A.R.S. Armenian School

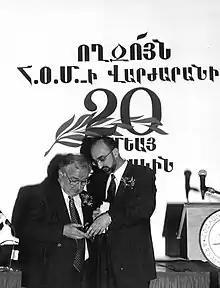
A.R.S. Armenian School's first and second principals, Mr. Markar Saraphanian (left) and Mr. Raffi Doudaklian (right) at the school's 20th anniversary celebrations (Toronto, 1999)

In 2001, the A.R.S. Armenian Secondary School was established, starting with the pioneer grade 9 class. In 2004, a new High School and a Youth Centre, adjacent to the Community Centre was completed which now houses grades 4 through 12. The school's student body has grown from 69 in 1979 to over 600 in 2015.